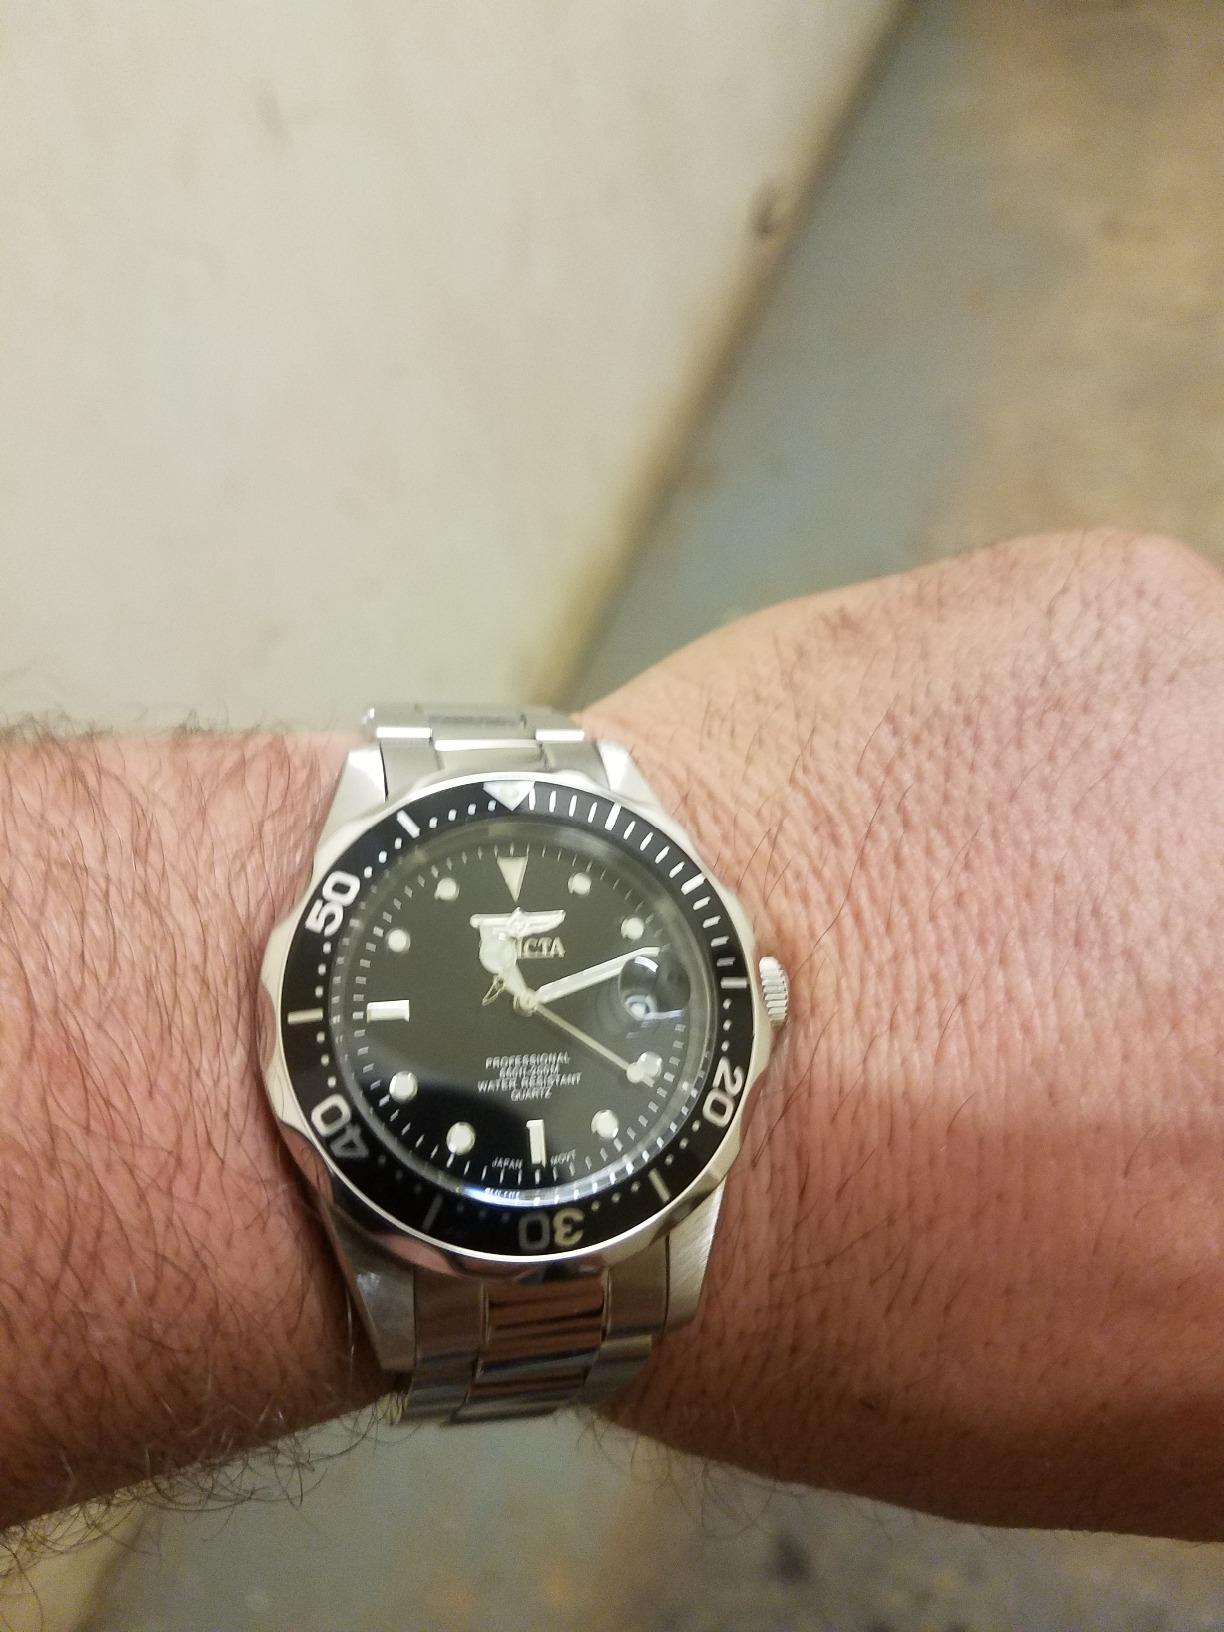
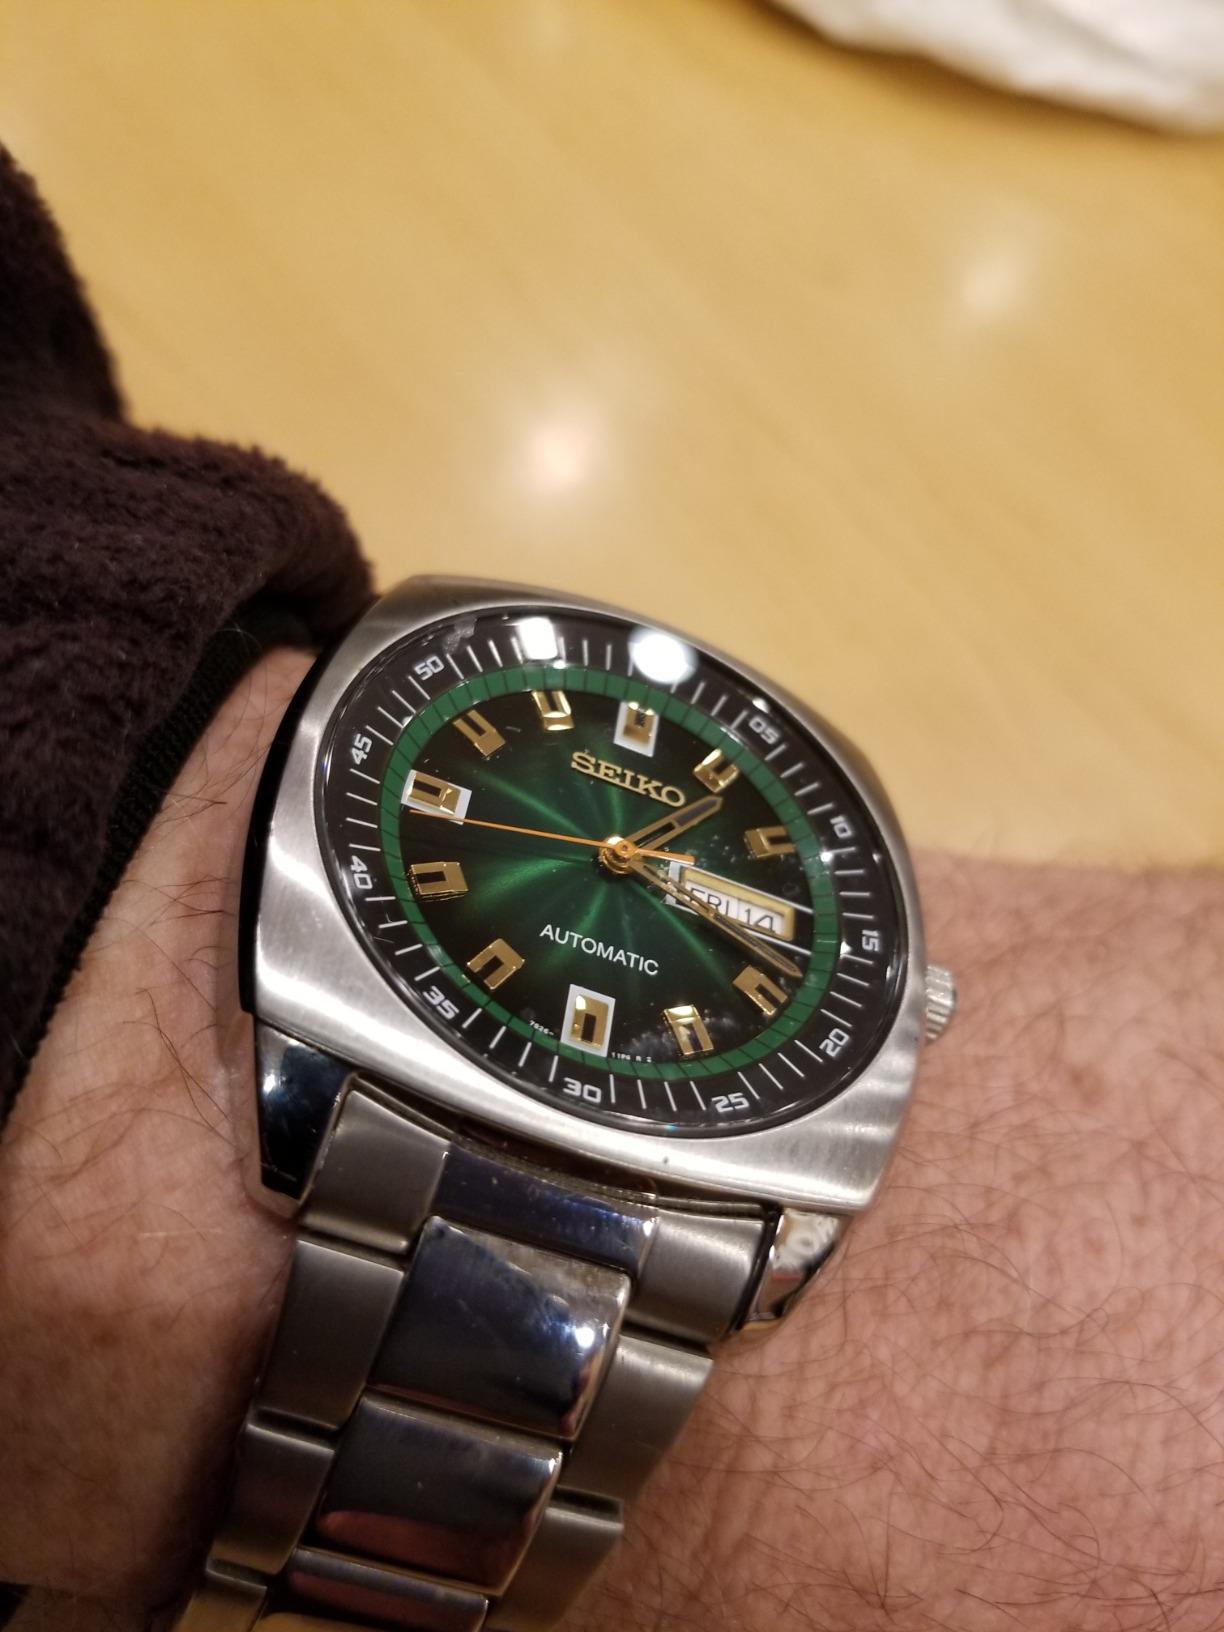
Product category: accessories_watch
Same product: no